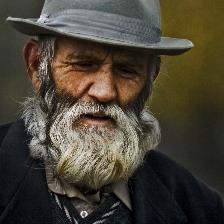
Label: Human